But What a Sweet Little Room

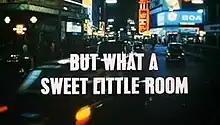

"But What a Sweet Little Room" is the thirteenth episode of the 1969 ITC British television series "Randall and Hopkirk (Deceased)" starring Mike Pratt, Kenneth Cope and Annette Andre. The episode was first broadcast on 14 December 1969 on the ITV. Directed by Roy Ward Baker.